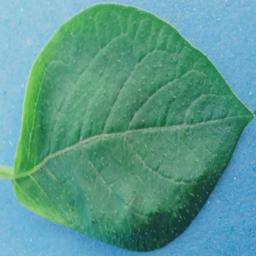
Label: Potato___Healthy